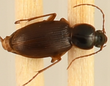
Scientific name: Synuchus impunctatus
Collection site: University of Notre Dame Environmental Research Center NEON (UNDE), plot UNDE_012